Demographics of Utah

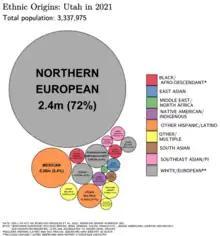
Ethnic origins in Utah as of 2021

Utah is the 30th most populous state in the United States with a population of about 3.3 million, according to projections from the US Census Bureau's 2017 estimates. The state has also been characterized by a tremendous amount of growth in the last decade, with the highest percent increase in population of any state since 2010. Utah has a surface area of 84,899 square miles, though around 80% of its population is concentrated around a metropolitan area in the north-central part of the state known as the Wasatch Front.